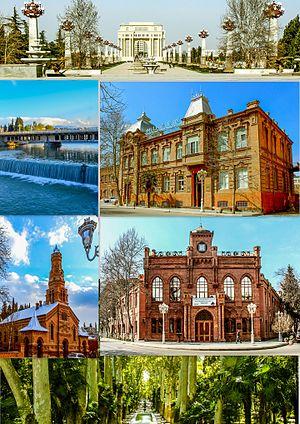
Gandja est la deuxième plus grande ville de la république d'Azerbaïdjan. Elle était nommée Elizavetpol de 1804 à 1918 et Kirovabad de 1935 à 1990. Quand l'Azerbaïdjan a pris son indépendance en 1991, le nom historique, Gandja, a été restauré. Sa population s'élevait à 328 400 habitants en 2015. Gandja est l'une des plus importantes villes d'Azerbaïdjan et elle est considérée également comme l'une des plus anciennes villes du Caucase.